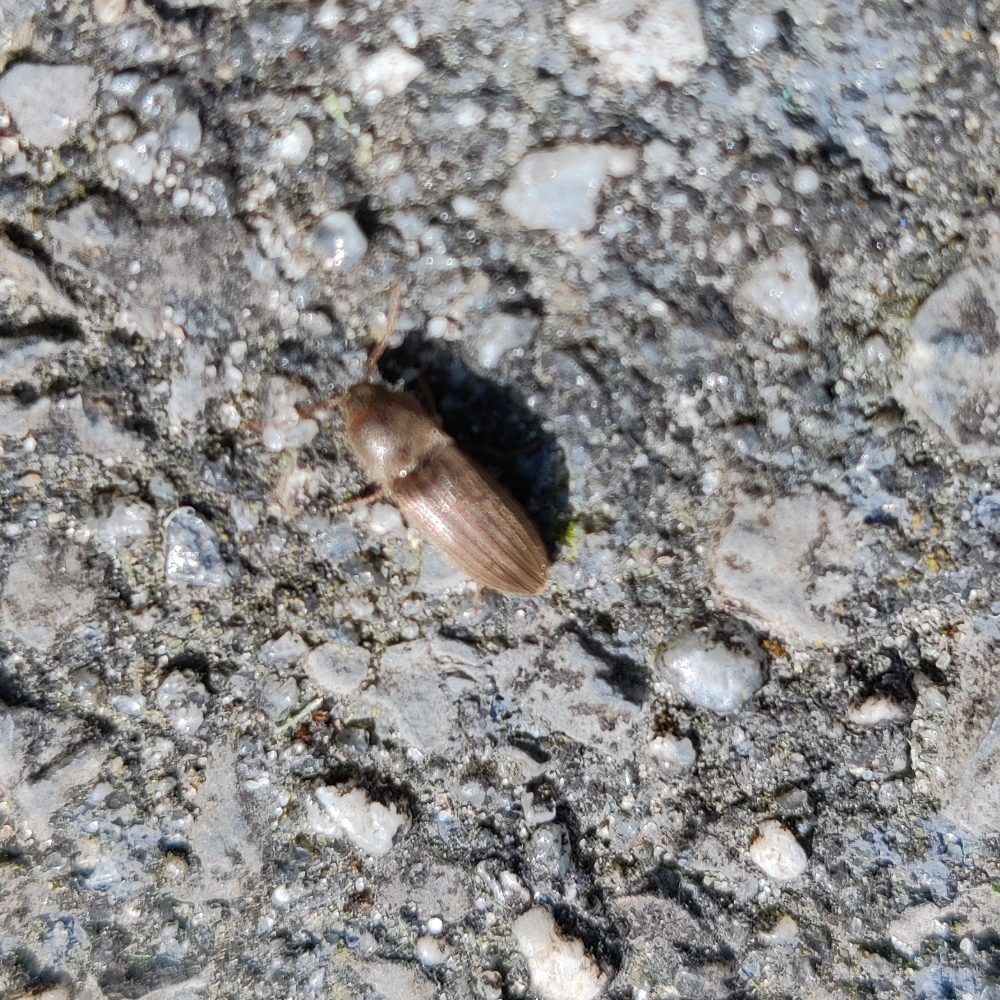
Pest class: clickbeetles_wireworms